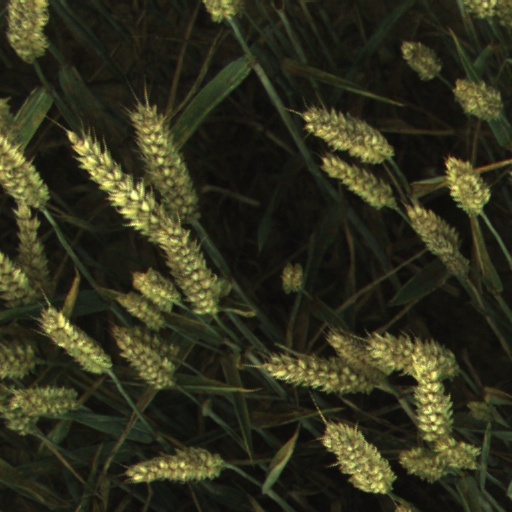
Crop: wheat